Adriatic Veneti

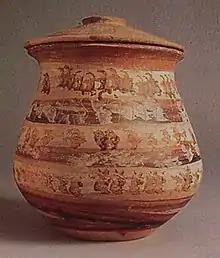
Venetic vase

The ancient Veneti spoke Venetic, an extinct Indo-European language which is evidenced in approximately 300 short inscriptions dating from the 6th to 1st centuries BC. Venetic appears to share several similarities with Latin and the other Italic languages, but also has some affinities with other Indo-European languages, especially Germanic and Celtic.